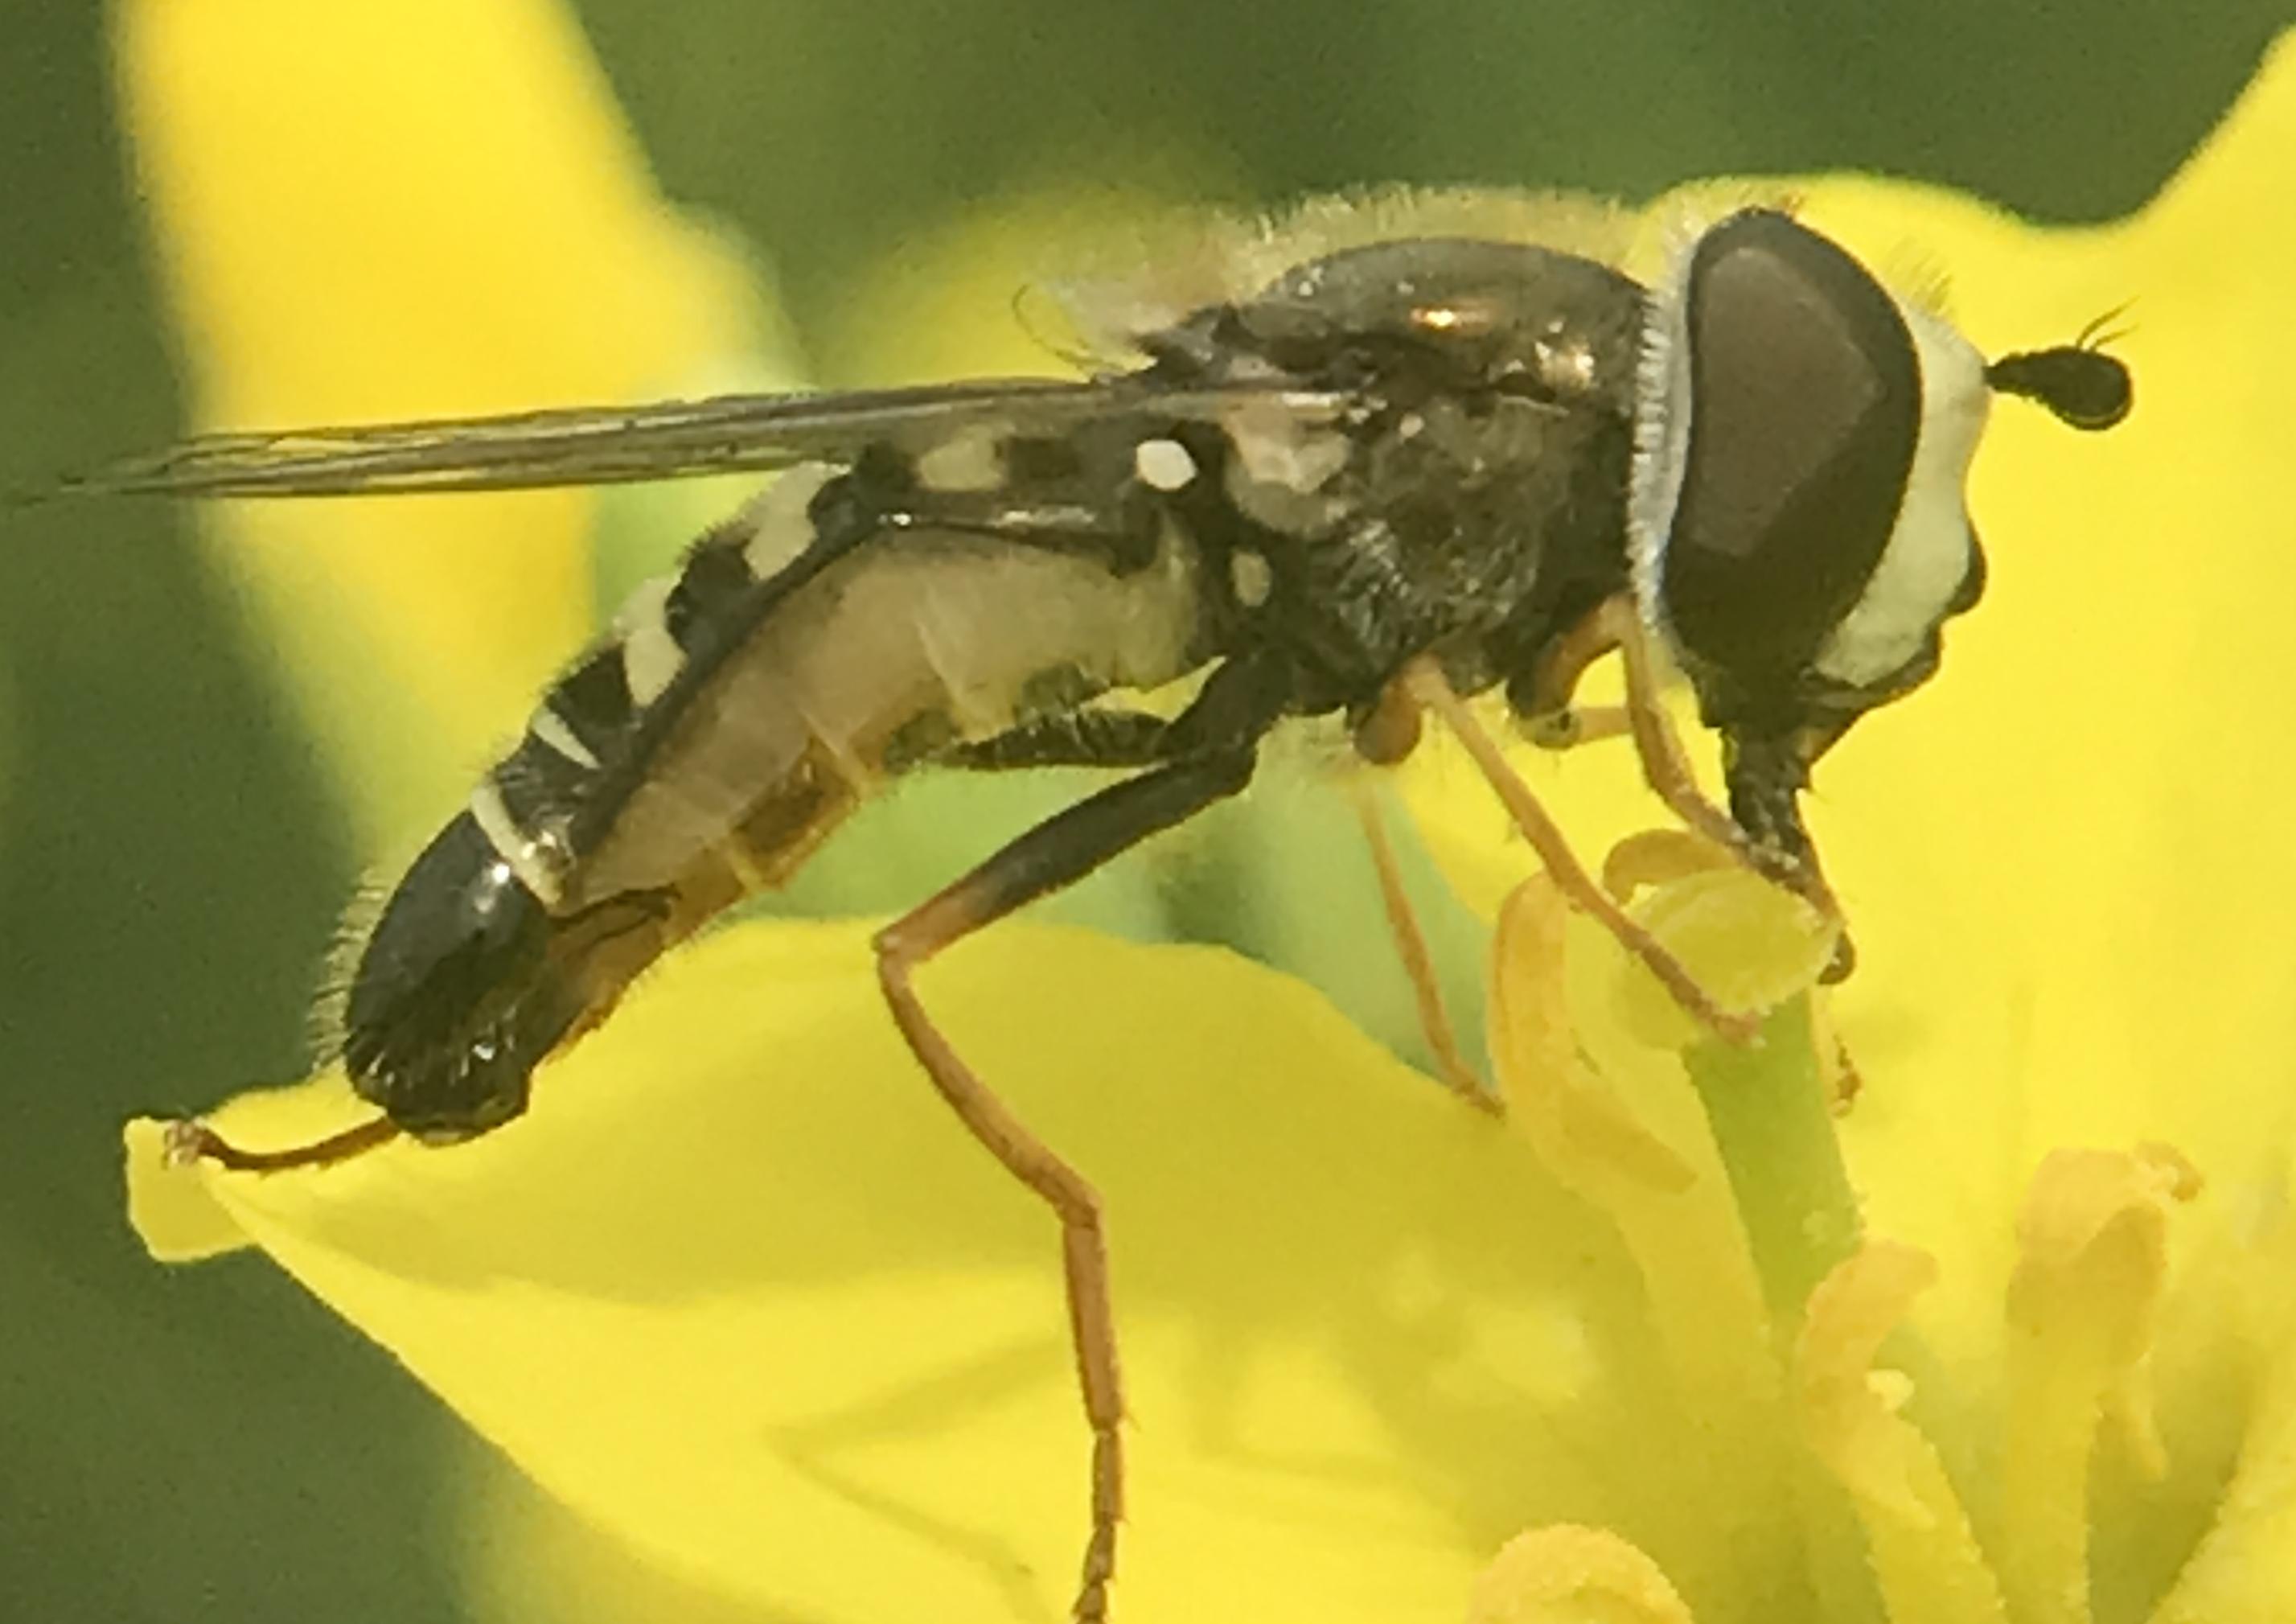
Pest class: predators